Velika Ilova Gora

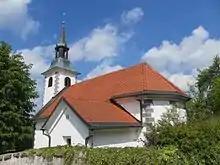
Holy Trinity Church

The local church is dedicated to the Trinity and belongs to the Parish of Kopanj. It was first mentioned in written documents dating to 1433 and has some 17th- and 19th-century additions.